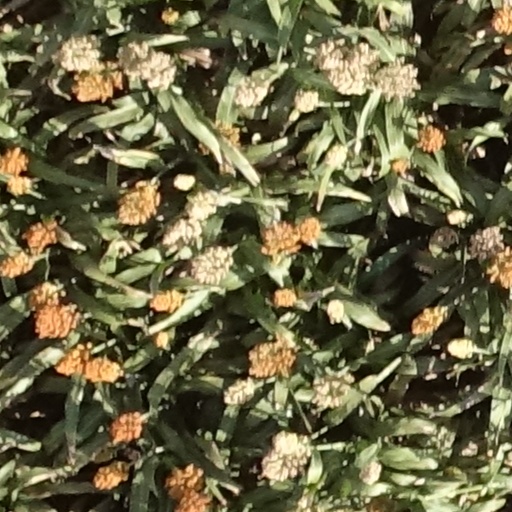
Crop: sorghum